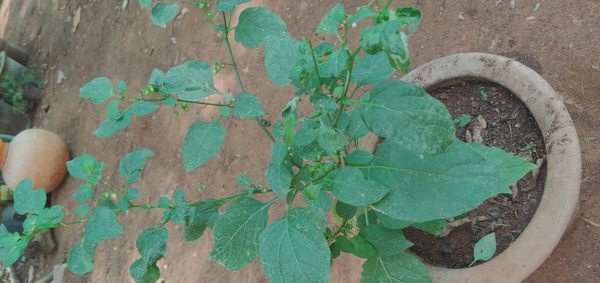
Plant: Nagadali